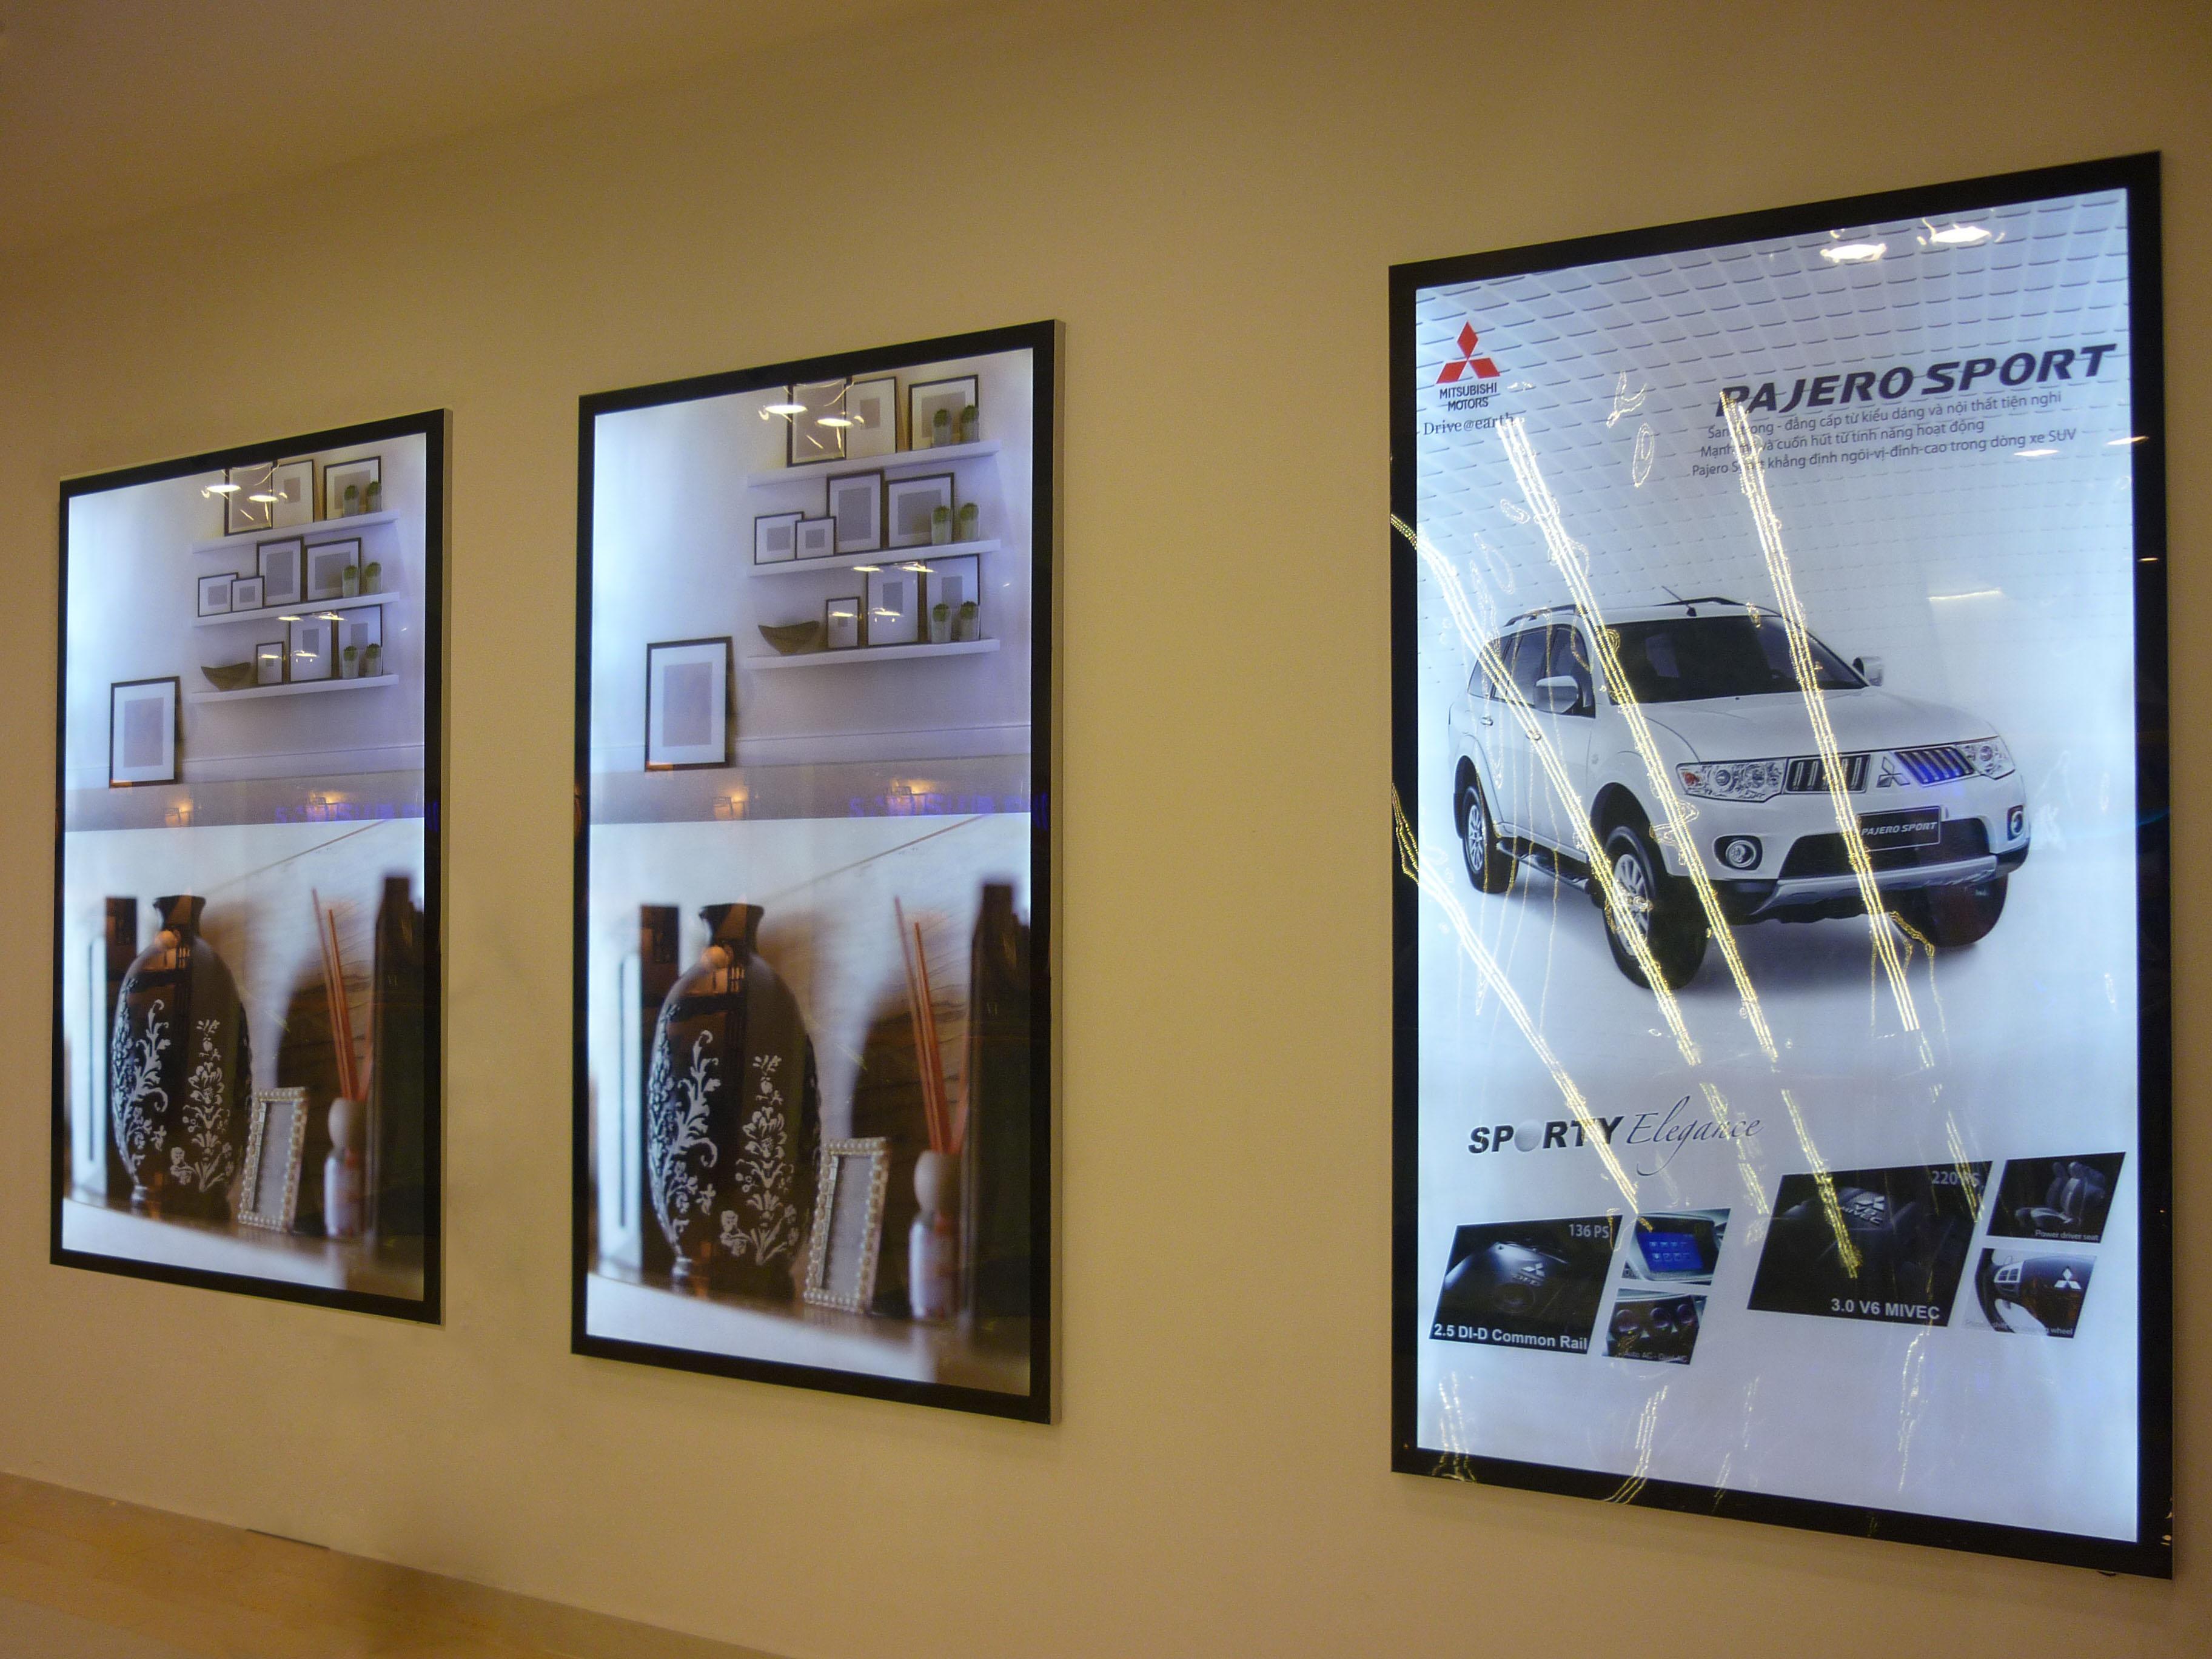
có những bức ảnh được đóng khung để treo lên tường